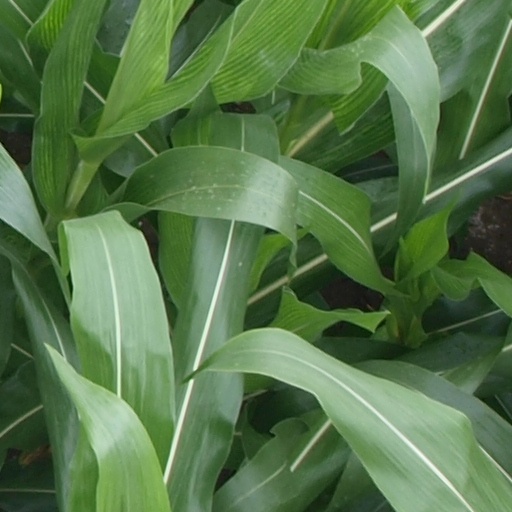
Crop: maize; corn